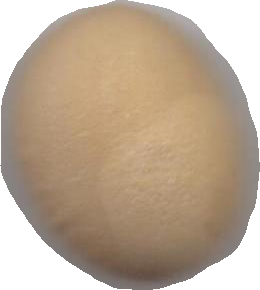
Variety: Grobogan